Vale Tudo

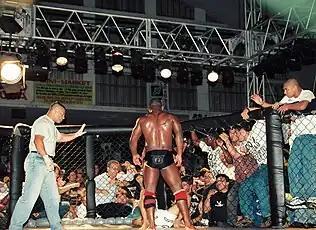
Eugenio Tadeu ("standing, in black trunks") vs Renzo Gracie ("on the ground, in white trunks") during the Pentagon Combat event before the event descended into a riot

In Brazil, Vale Tudo eventually met similar obstacles to those faced in the US. In 1997 there was the creation of a major event named "Pentagon Combat", with a pentagonal cage similar to the UFC's Octagon, counted with veterans Oleg Taktarov and Murilo Bustamante, and sponsored by Prince Tahnoun bin Zayed Al Nahyan, later known for his creation of the ADCC and investment in BJJ. The main event continued the Luta Livre-Jiu-Jitsu rivalry by matching LL representative Eugenio Tadeu and BJJ representative Renzo Gracie, both who also had a very personal rivalry. The fight went a back-and-forth between both contestants until members of the audience approached the cage and started to shout insults and interfere in the bout by attacking the contestants, Gracie fought back one of his attackers and soon after the confusion escalated into a full riot, as people threw chairs into the ring, supporters of both fighters brawled, warning shots were allegedly fired by security and the lights were turned off by the promoters to control the fight. The event was broadcast live on national television by Rede Globo's SporTV. The confusion resulted in the state of Rio de Janeiro banning Vale Tudo events for almost 10 years. Footage of the brawl was used by CNN in a special report order to condemn the sport in the United States.